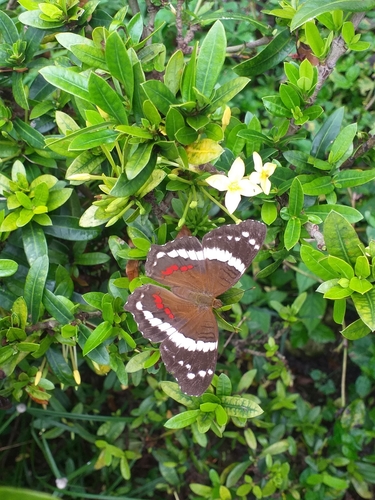
Scientific name: Anartia fatima
Common name: Banded peacock
Family: Nymphalidae
Order: Lepidoptera
Pollinator type: Primary pollinator
Habitat: Open areas and gardens
Geographic range: South America
Conservation status: Least Concern